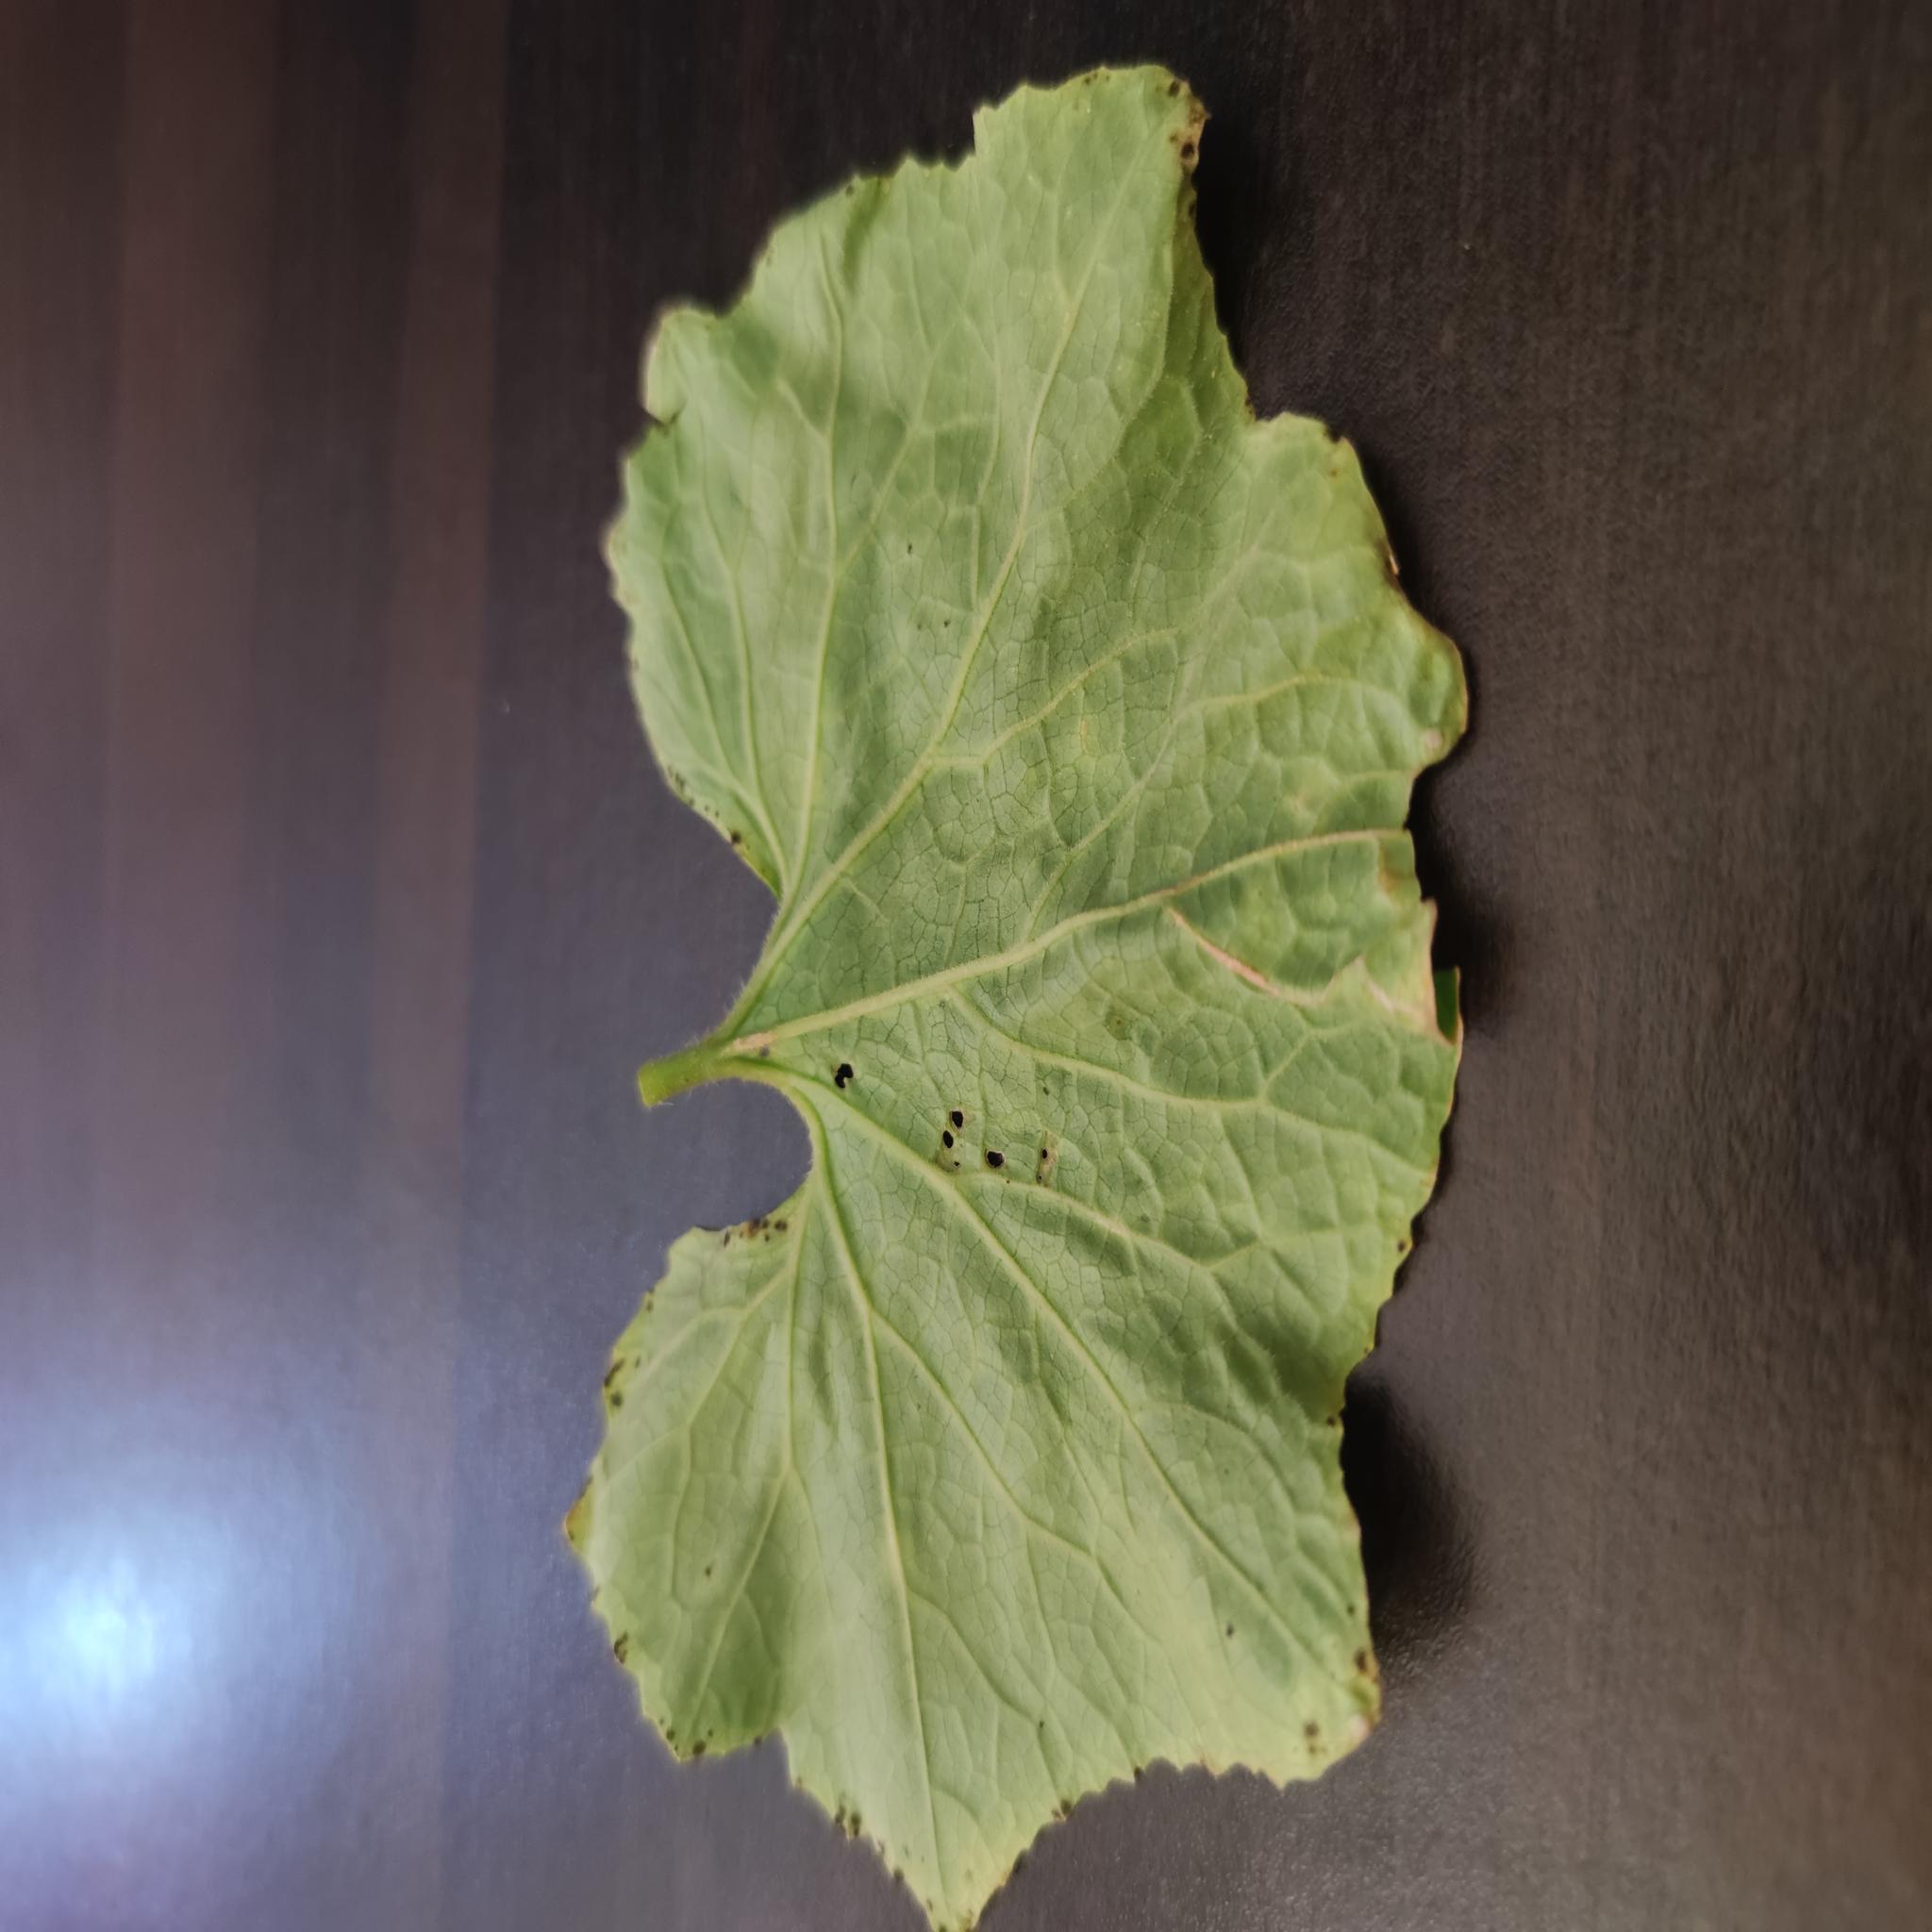
Label: Leaf curl